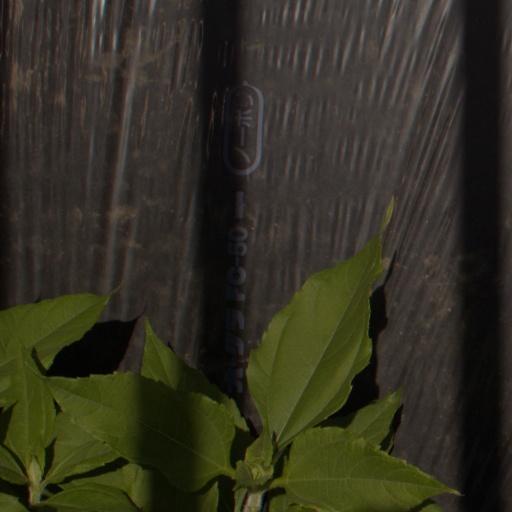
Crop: Jerusalem artichoke